Anna of Poland, Countess of Celje

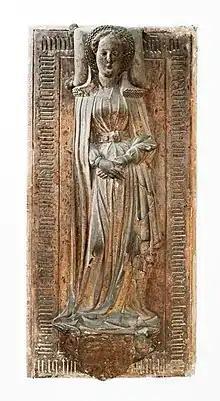
Tombstone with a representation of Anna, Mindelheim, Germany.

Princess Anna of Poland (1366–1425) was a Polish princess born into the House of Piast, and by marriage was Countess of Celje, also called Cilli, a medieval feudal dynasty within the Holy Roman Empire. She was an influential woman in the politics of the Kingdom of Poland.